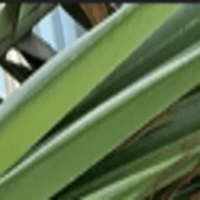
Label: Healthy sample